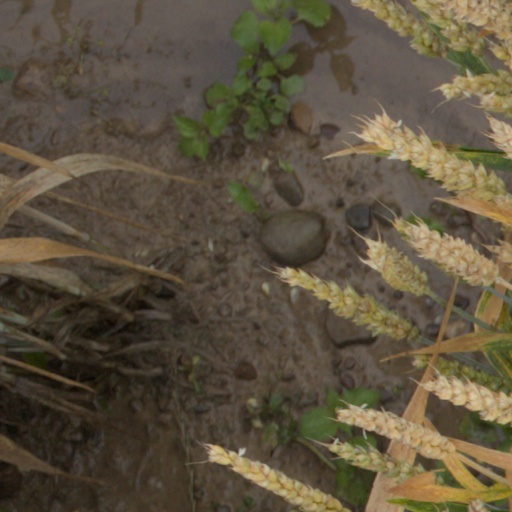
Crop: wheat